Sutanuti

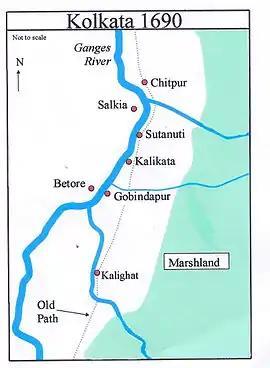
Sutanuti on map of Calcutta (1690)

Sutanuti was one of the three villages which were merged to form the city of Kolkata (formerly known as Calcutta) in India, along with Gobindapur and Kalikata. Sutanuti was set up, by the first British settlers, along the banks of the Hooghly river, which is a tributary of the Ganges river.